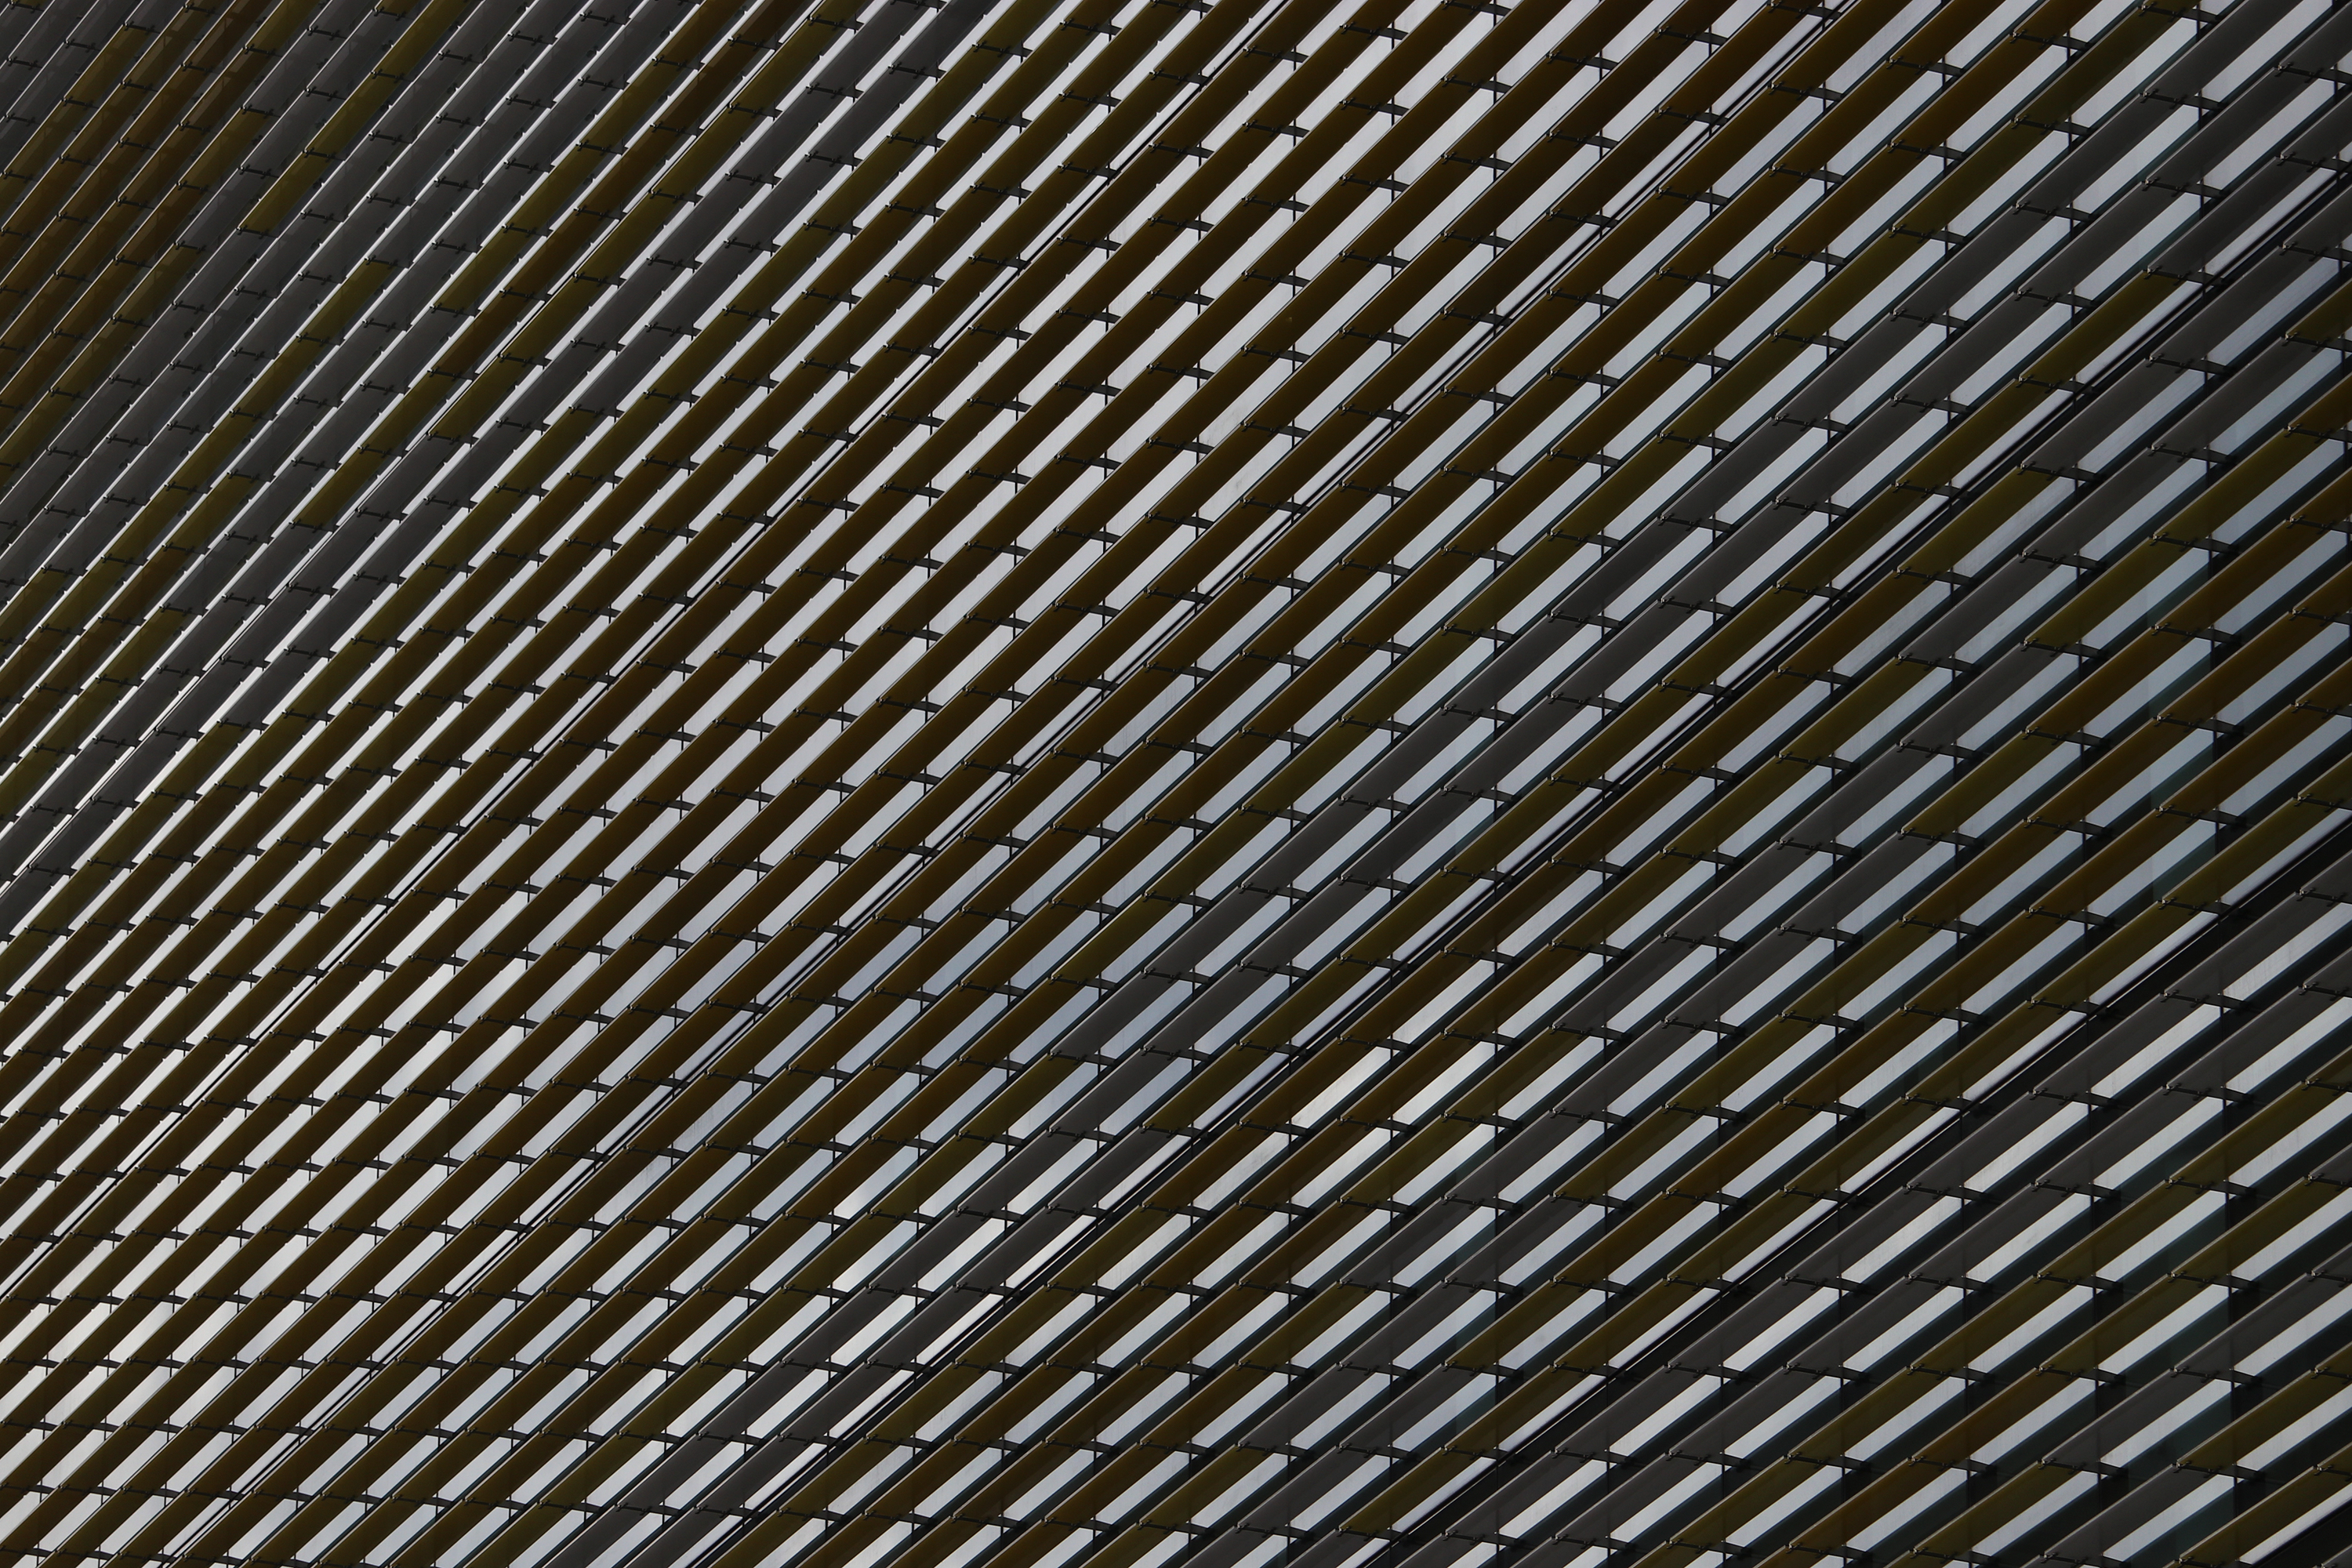
architecture, white, texture, floor, building, pattern, line, metal, material, circle, design, net, mesh, shape, chain link fencing, texture and black